History of Poland

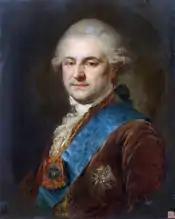
Stanisław August Poniatowski, the "enlightened" monarch

The royal election of 1697 brought a ruler of the Saxon House of Wettin to the Polish throne: Augustus II the Strong (r. 1697–1733), who was able to assume the throne only by agreeing to convert to Roman Catholicism. He was succeeded by his son Augustus III (r. 1734–1763). The reigns of the Saxon kings (who were both simultaneously prince-electors of Saxony) were disrupted by competing candidates for the throne and witnessed further disintegration of the Commonwealth.